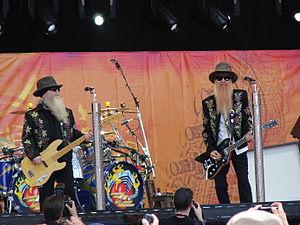
ZZ Top est un groupe de blues rock américain, originaire de Houston, au Texas. Il connait le sommet de sa célébrité dans les années 1970 et 1980. Les membres de ce trio sont Billy Gibbons, Dusty Hill et Frank Beard.